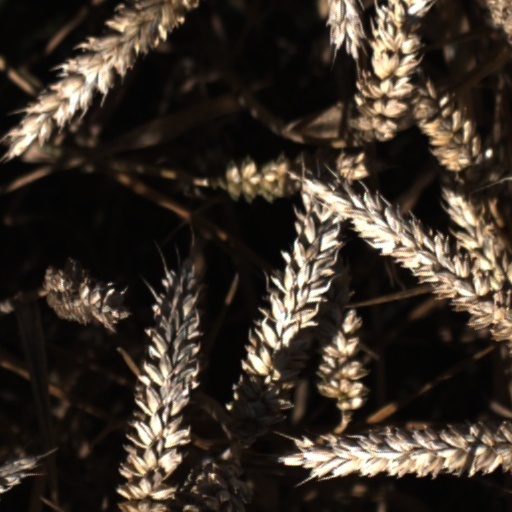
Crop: wheat